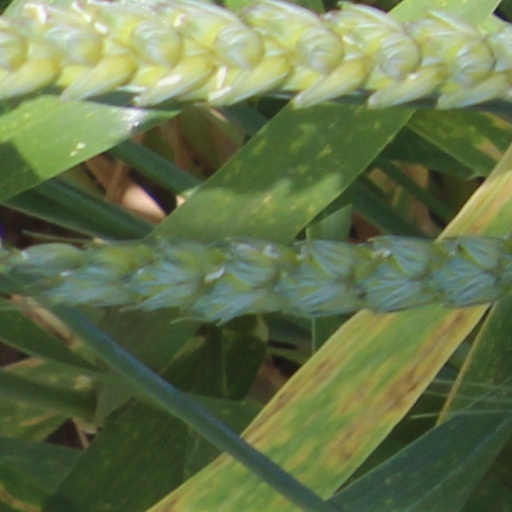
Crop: wheat